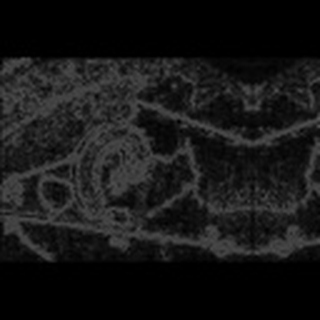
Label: cotton_army_worm